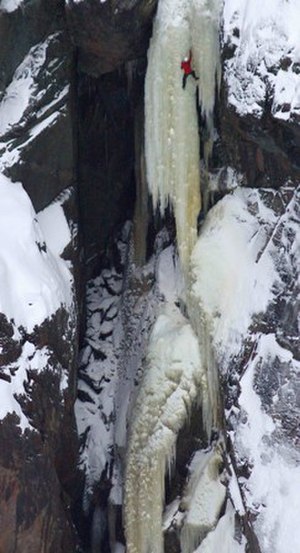
Isklatring
Isklatring i det populære område Rjukan, Norge.
Isklatring er aktiviteten at klatre på isformationer, hvilket også kaldes fossklatring efter det norske ord for vandfald.